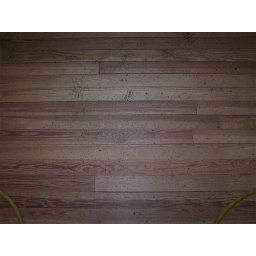
pine floor in master bedroom